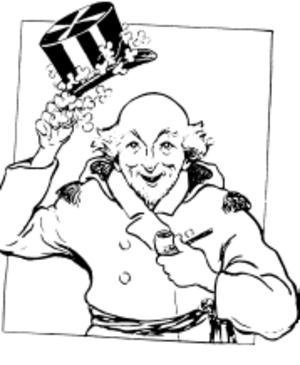
Baptiste Ladébauche, dit le Père Ladébauche est un personnage de fiction créé en 1878 par l'écrivain québécois Hector Berthelot dans le quotidien Le Canard. Très populaire en son temps, il fut repris par de nombreux illustrateurs.
Albéric Bourgeois est un caricaturiste, illustrateur ainsi qu'un scénariste et dessinateur québécois de bande dessinée né le 29 novembre 1876 à Montréal au Québec et décédé le 17 novembre 1962 à l'âge de 86 ans.